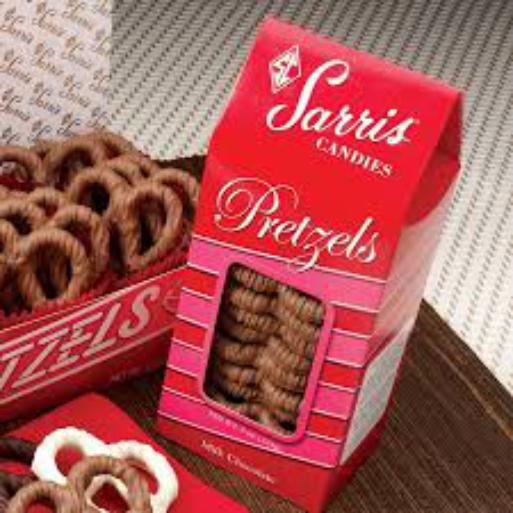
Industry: Food